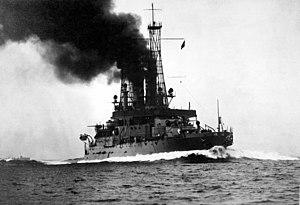
L’USS Michigan (BB-27) est un cuirassé américain de classe South Carolina. Deuxième navire à être nommé en l'honneur de l’État du Michigan, c’est le aussi deuxième navire de la classe South Carolina, les premiers cuirassés dreadnought de l'US Navy. Sa quille est posée en décembre 1906. Le navire est lancé en mai 1908, sponsorisé par Mᵐᵉ F. W. Brooks, fille du secrétaire à la Marine des États-Unis Truman Newberry ; et mis en service dans la flotte 4 janvier 1910. Le Michigan comme son sisterships le South Carolina sont armés d'une batterie principale de huit canons de 305 mm disposés en tourelles superposées ; ce sont les premiers cuirassés à présenter cet arrangement.